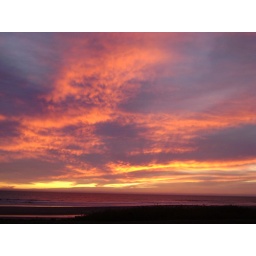
pink sky over the pacific